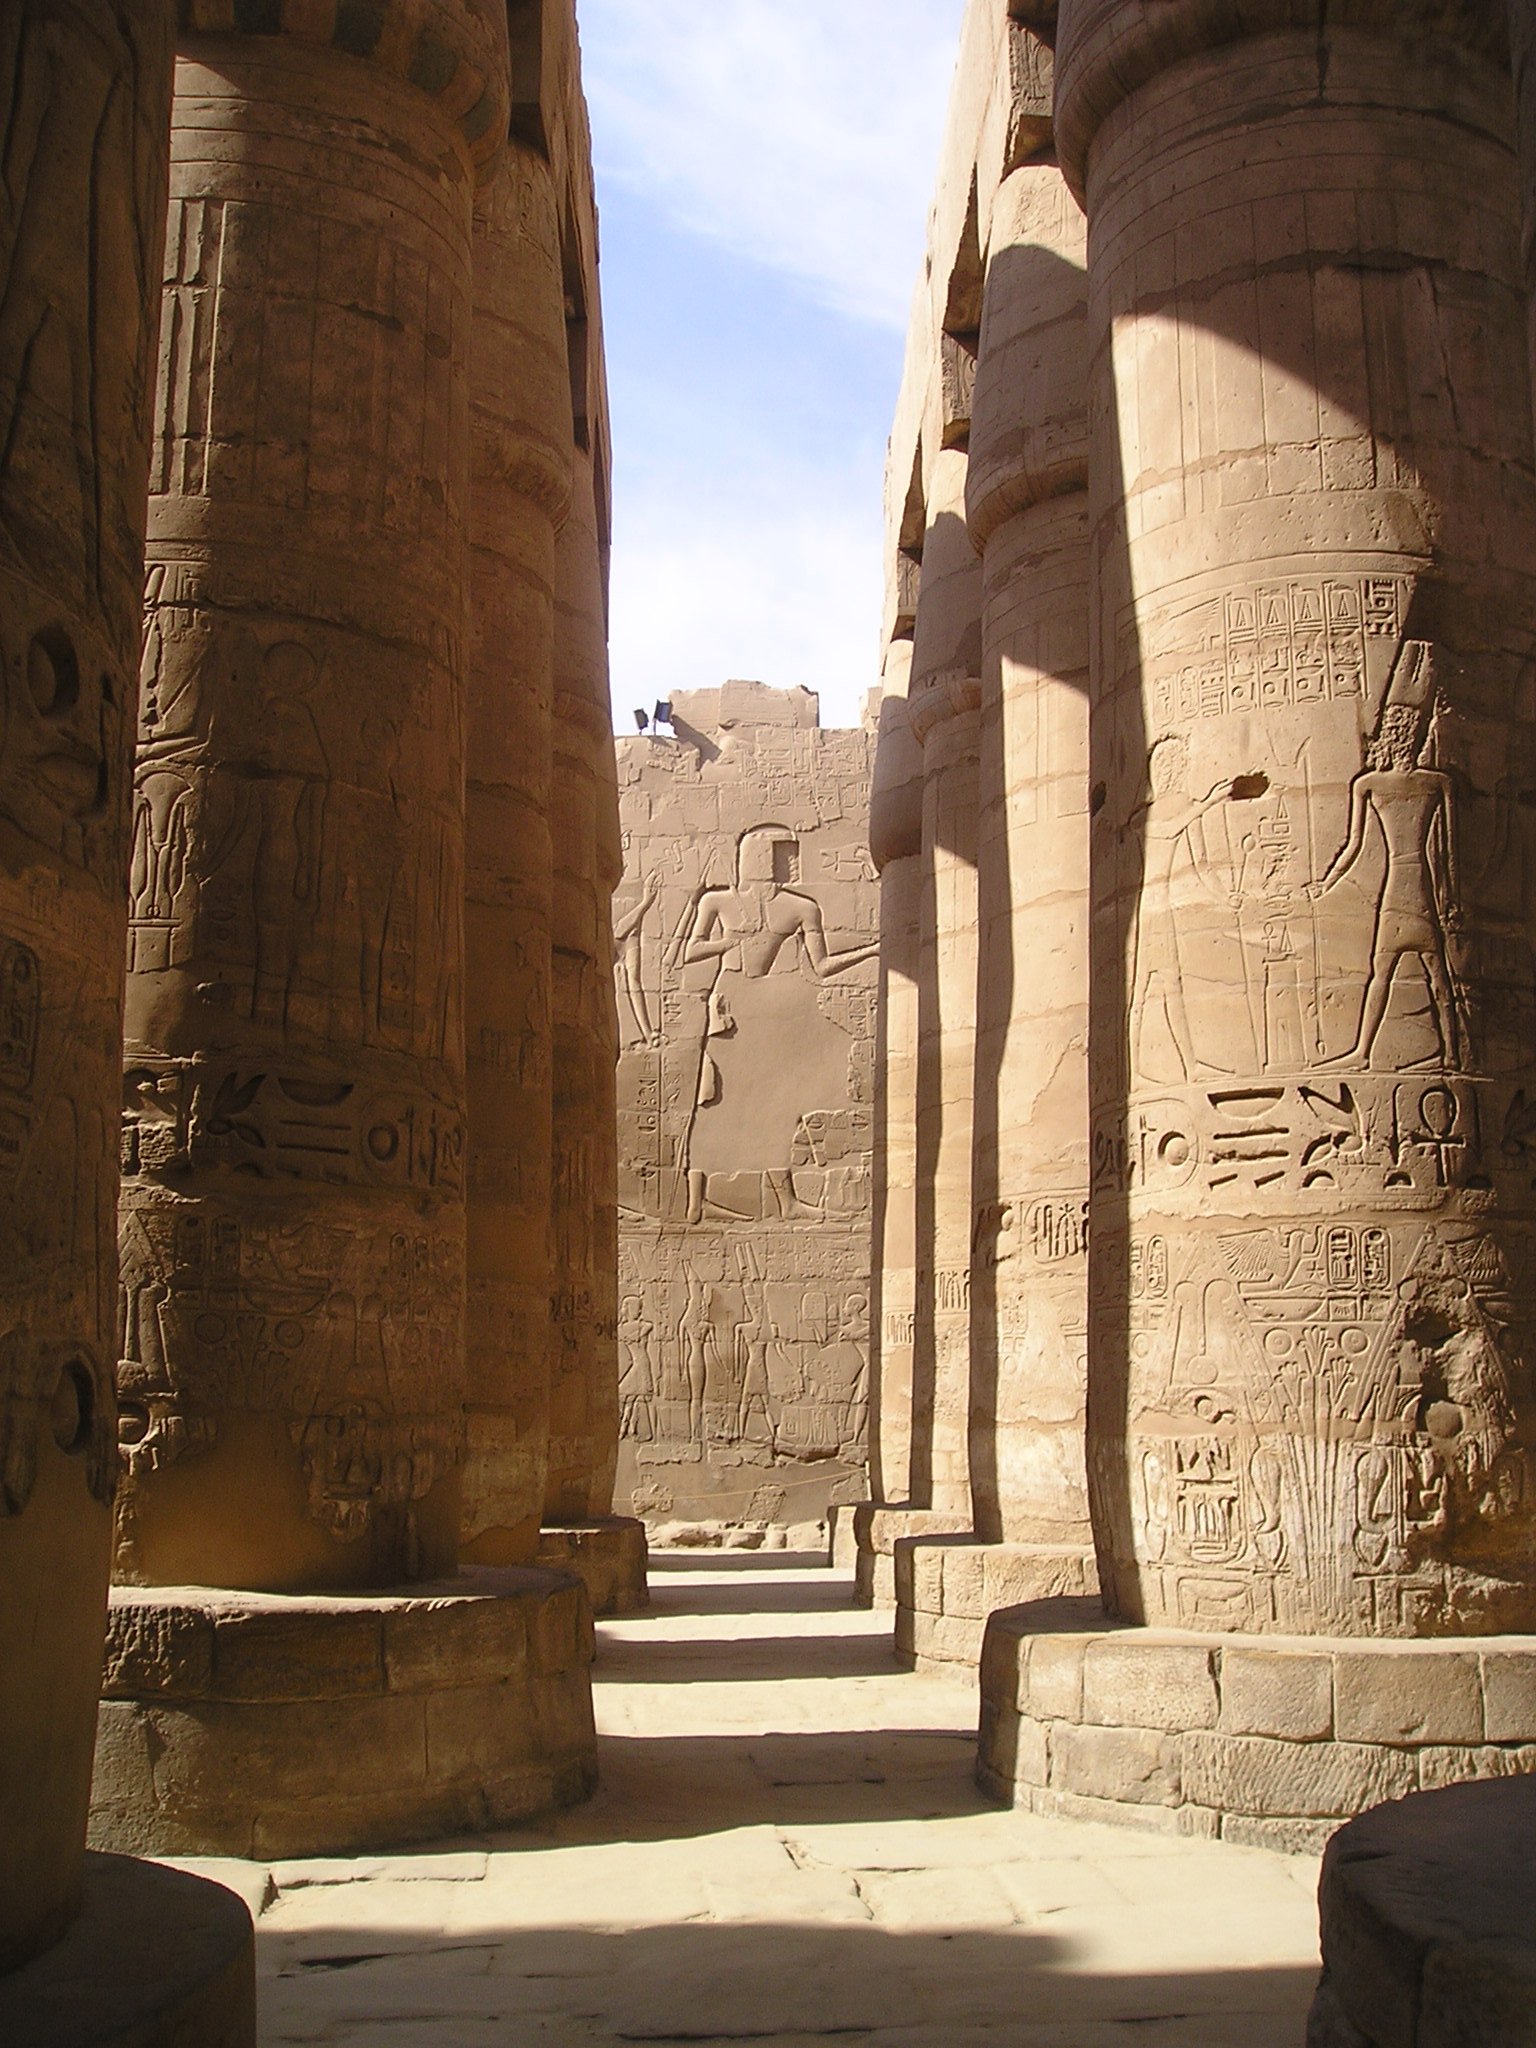
architecture, structure, building, wall, monument, statue, arch, column, landmark, place of worship, egypt, art, temple, ruins, history, luxor, karnak, columnar, 99, ancient history, egyptian temple